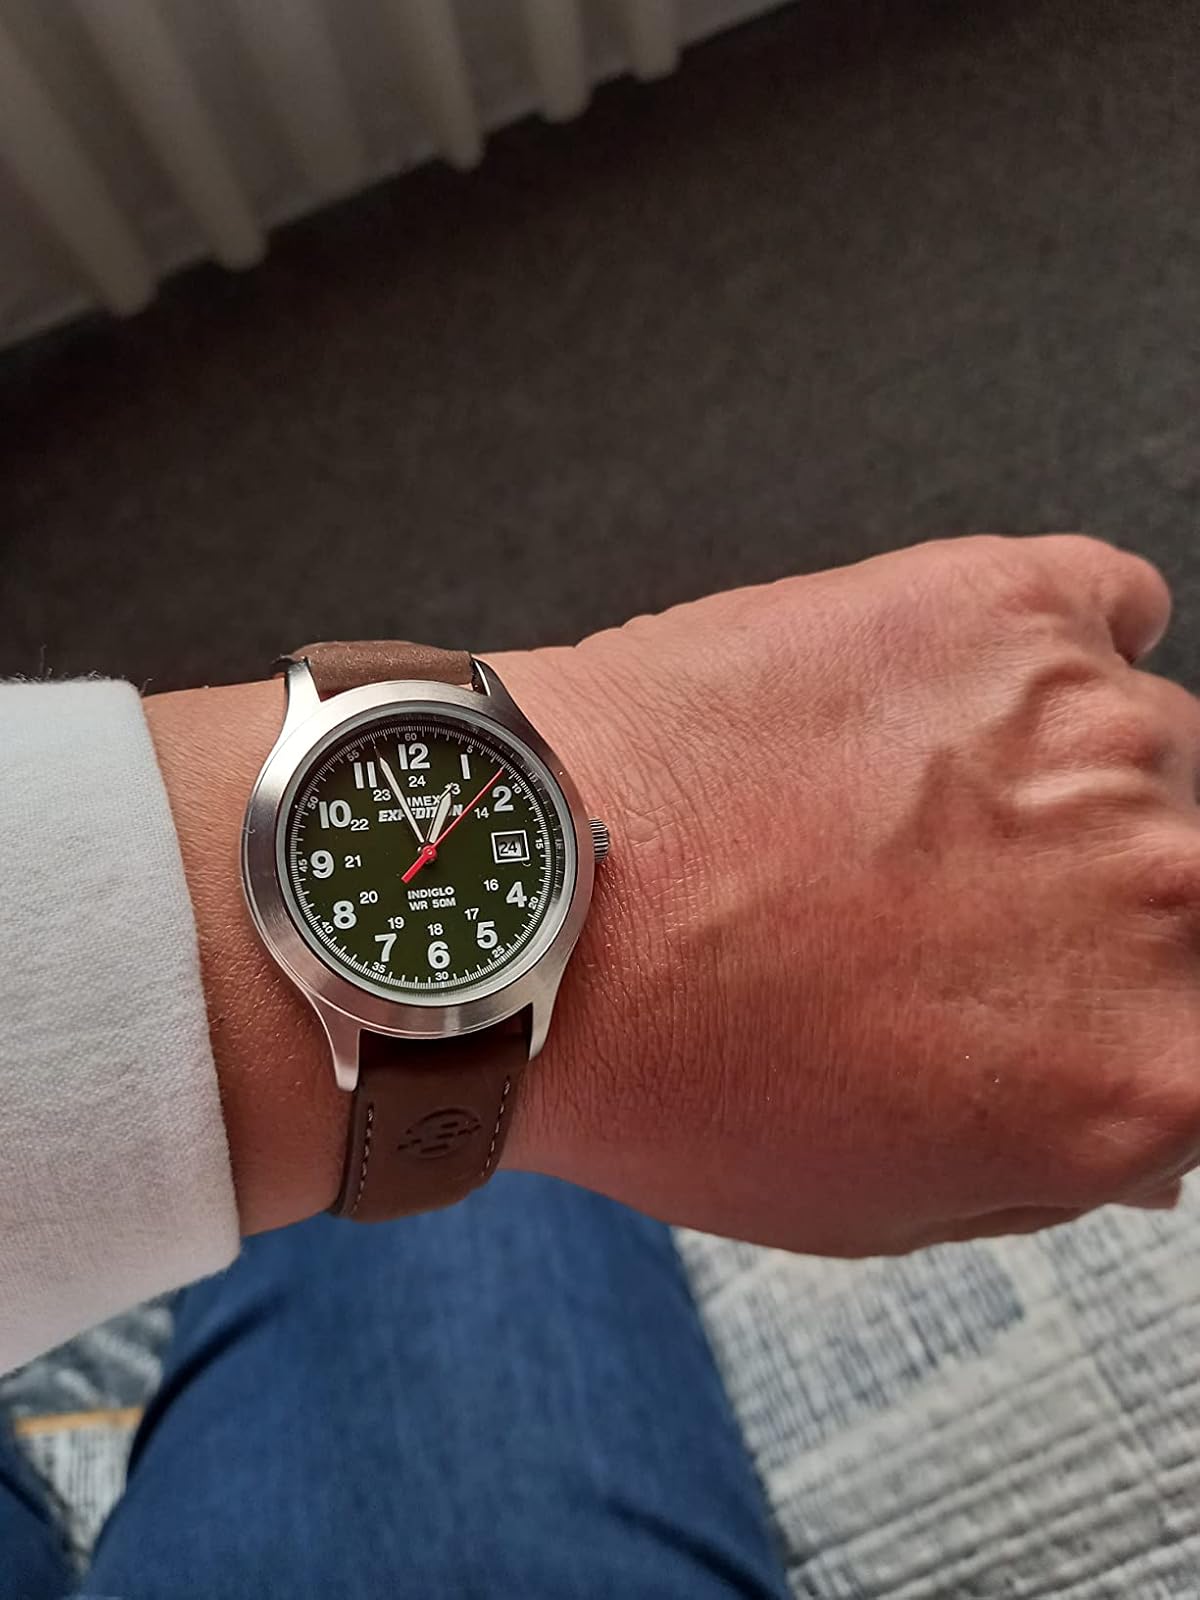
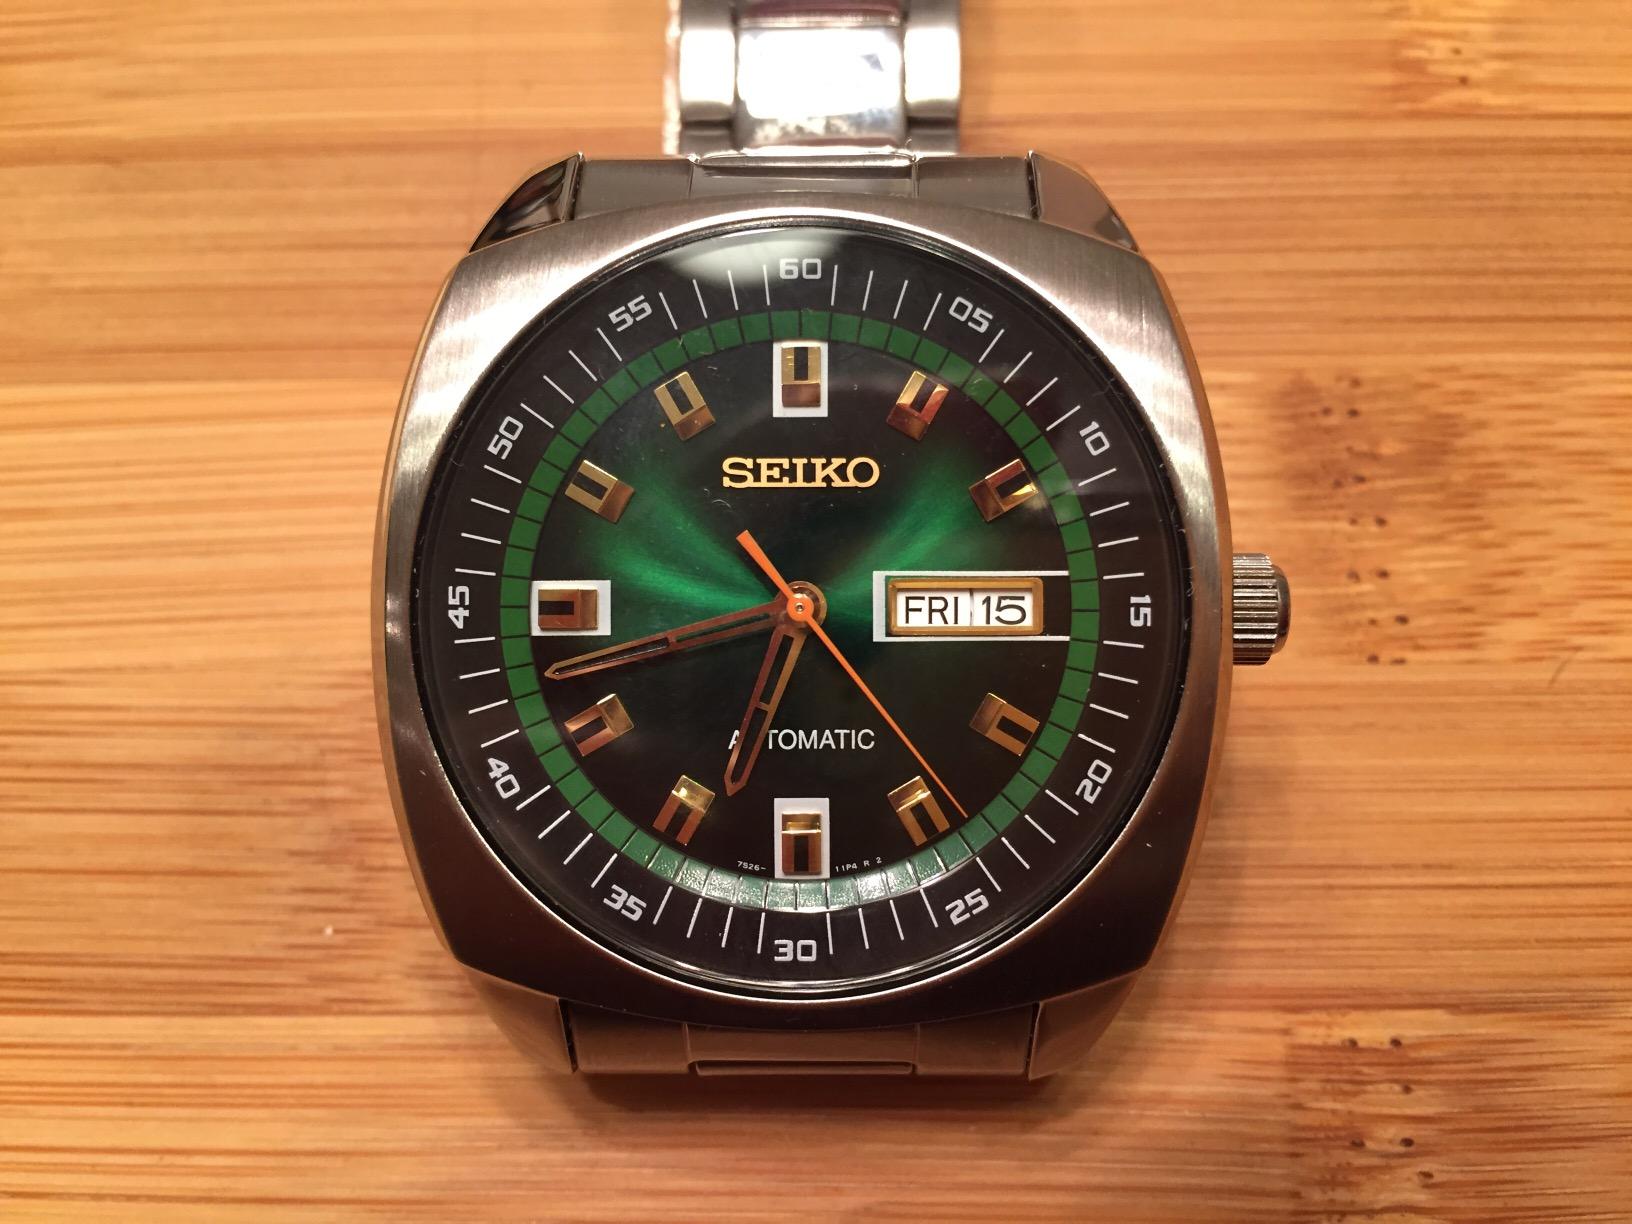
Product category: accessories_watch
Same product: no